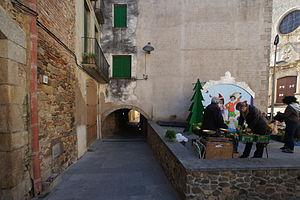
Calonge, Catalogne: Entrée septentrionale du Carrer Càcul depuis la Plaça Major